Hispanics and Latinos in Washington, D.C.

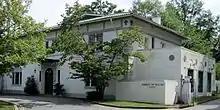
The Embassy of Bolivia, at 3014 Massachusetts Avenue NW

All Latin American countries, including Cuba, have diplomatic representation in Washington. The World Bank, the Inter-American Development Bank, the International Monetary Fund, and the Organization of American States have groups and committees which gather Latinos from many countries. The Washington metropolitan area has the largest population of Salvadorans in the world outside San Salvador, and communities from Peru, Guatemala, Honduras, Colombia, and other Latin American countries also exist.